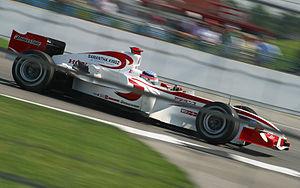
Takuma Satō est un pilote automobile japonais, qui a disputé le championnat du monde de Formule 1 entre 2002 et 2008. Sans volant en Formule 1 à la suite de l'arrêt de l'activité de l'écurie Super Aguri Formula 1 Team pour laquelle il courait depuis 2006, il court depuis 2010 en IndyCar Series et remporte les 500 miles d'Indianapolis en 2017 et en 2020.
La Super Aguri SA05 est la première monoplace de Formule 1 de l'écurie japonaise Super Aguri Formula 1 Team, engagée lors des onze premiers Grands Prix du championnat du monde de Formule 1 2006. Elle est pilotée par les Japonais Takuma Satō et Yuji Ide, remplacé par le Français Franck Montagny, troisième pilote de l'écurie, dès le Grand Prix d'Europe. Le Japonais Sakon Yamamoto reprend le poste de troisième pilote laissé vacant, à partir du Grand Prix de Grande-Bretagne.
Super Aguri Formula 1 Team était une écurie japonaise de Formule 1 engagée en championnat du monde de 2006 à 2008. L'équipe, fondée par l'ancien pilote Aguri Suzuki, avait son siège social à Tokyo au Japon et était basée à Leafield au Royaume-Uni dans les locaux de l'ancienne écurie de Formule 1 Arrows. Super Aguri a été créée en urgence avec le soutien de Honda afin d'assurer un volant de titulaire au pilote Takuma Satō, très populaire au Japon mais licencié par l'écurie Honda fin 2005.